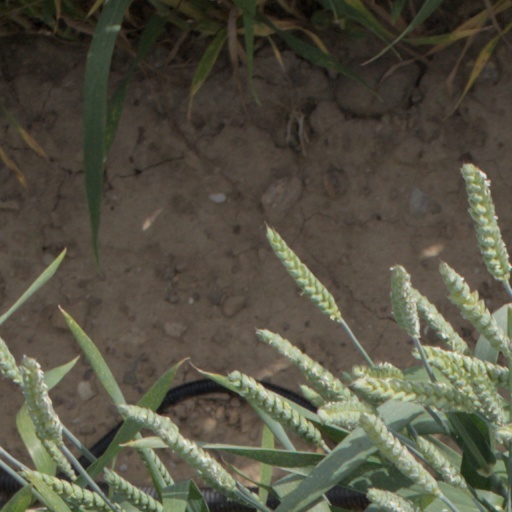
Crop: wheat